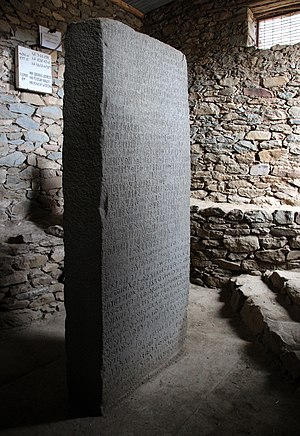
Etiopiens historie / Kongedømmet Aksum
Ezanasteinen med en inskription, som fortæller om Ezanas sejre mod diverse nabofolk og hylder Gud for disse sejre. Teksten er skrevet på ge'ez (gammeletiopisk), sabaisk (gammel sydarabisk) og græsk (siden vist her).
"Etiopiens historie strækker sig fra de ældste tider, fra menneskehedens oprindelse, for millioner af år tilbage, men fragmentarisk går historisk tid tilbage i 3000 år. Fra 100-tallet e.Kr. kom Etiopien for alvor ind i historien. Egyptere havde fulgt Nilen til Etiopien på jagt efter rigdomme som guld og slaver. Etiopien blev tidligere kaldt for Abessinia, men det ældste historiske navn var fortsat Etiopien eller Æthiopia, fra græsk aith-, ""mørkt"" eller ""brændt"", og -ops, ""ansikt"". Etiopierne blev omtalt af Herodot, Klaudios Ptolemaios, og Plinius den Ældre, og landet blev omtalt som et hjem for en gammel civilisation og hvor guderne skaffede sig visdom. Denne mytologiske beskrivelse omfattede dog mere end kun Etiopien, men beskrev alt land syd for Egypten, hovedsagelig Nubien og de nubiske riger, som lå syd for det, som i dag er det nordlige Sudan. Oldtidens grækere og romere havde diplomatiske forbindelser med Etiopien. Arabiske handelsmænd sejlede over Det Røde Hav til kysten af Etiopien og grundlagde handelsstationer her omkring 1.000 f.Kr.